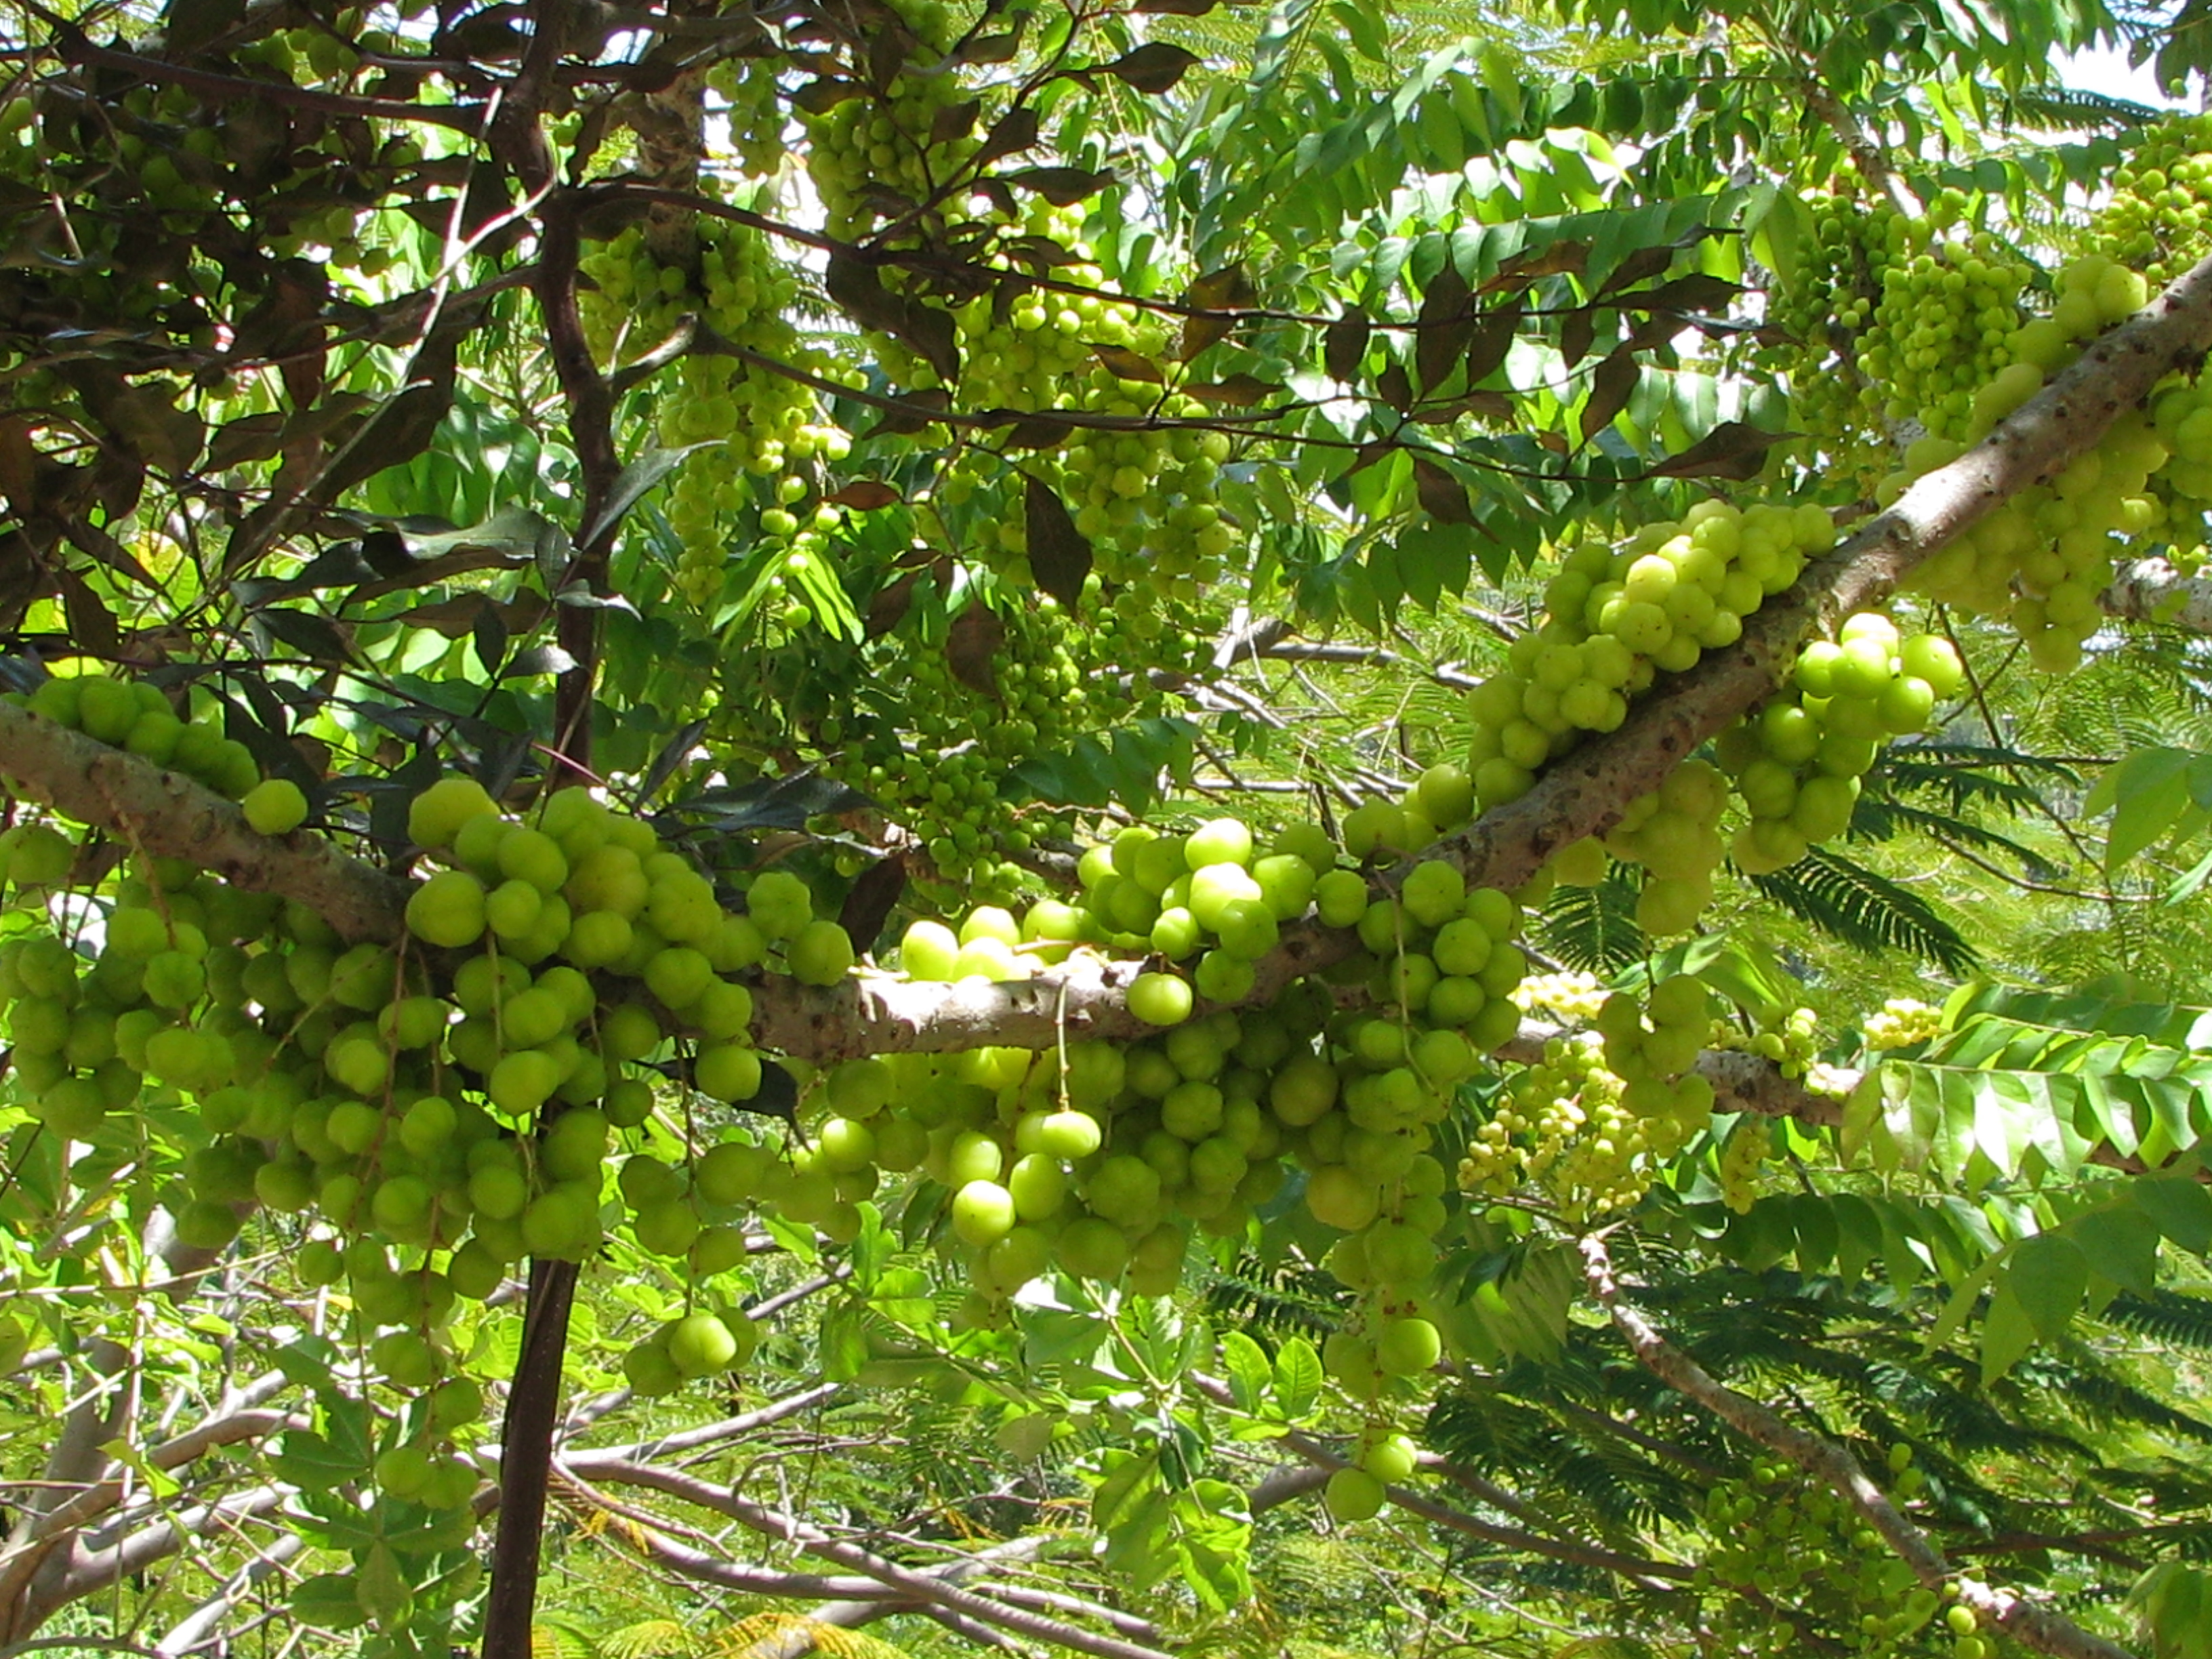
Aguadilla, puerto rico, Grosellas, gooseberries, tree, plant, fruit tree, flowering plant, woody plant, fruit, flower, branch, grape, vitis, grapevine family